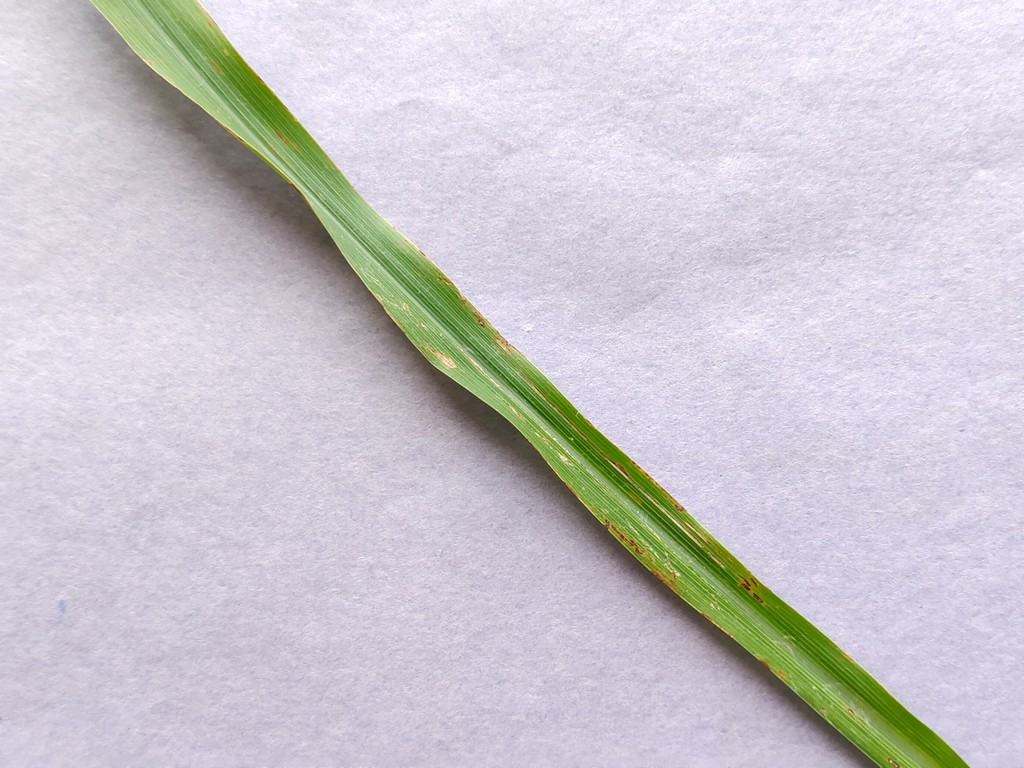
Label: Unhealthy